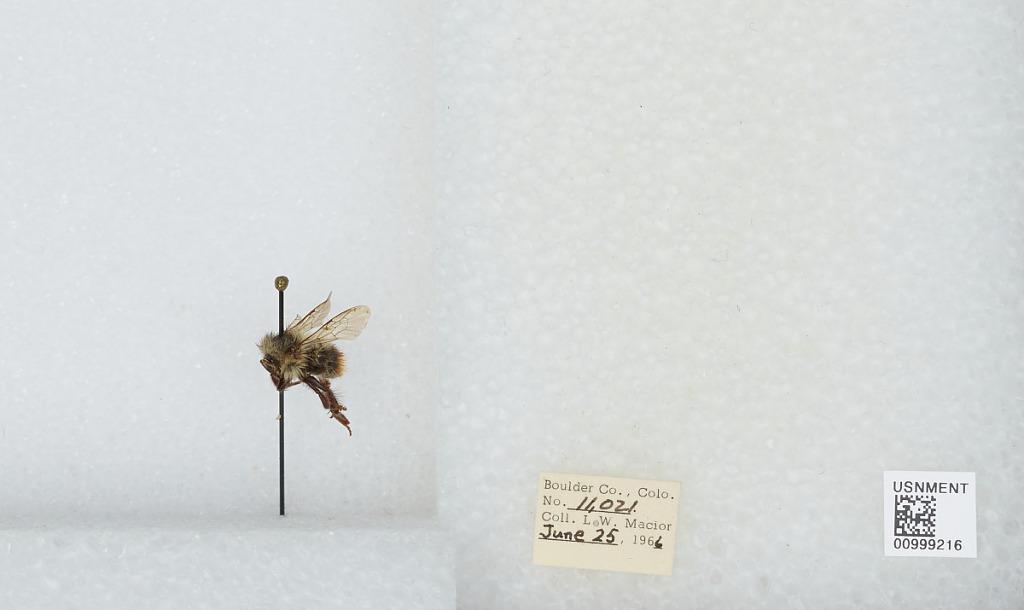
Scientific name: Bombus (Pyrobombus) mixtus Cresson
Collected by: L. Macior
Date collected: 1966-6-25
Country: United States
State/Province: Colorado
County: Boulder
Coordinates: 40.015, -105.27